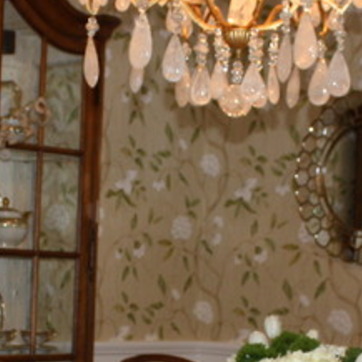
Material: wallpaper